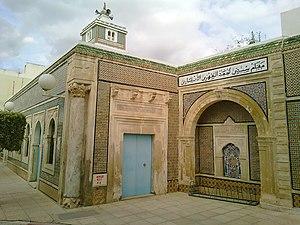
Sidi el Fehri, mausuoleum in Dar Chaabane, Tunsiia
Dar Chaâbane, de son nom complet Dar Chaâbane El Fehri, est une agglomération urbaine de Tunisie située à deux kilomètres au nord-est de Nabeul et formant avec elle une conurbation. Elle est rattachée au gouvernorat du même nom.